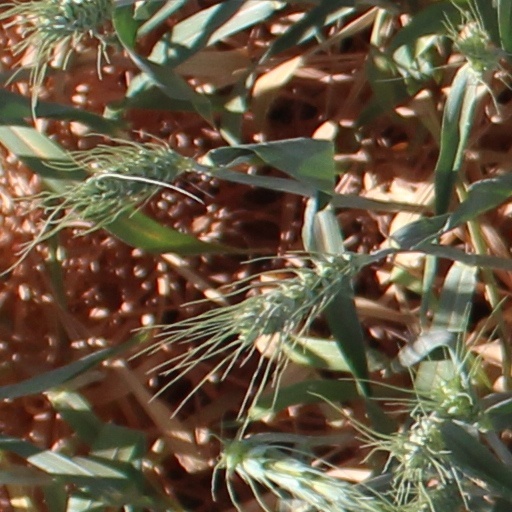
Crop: wheat